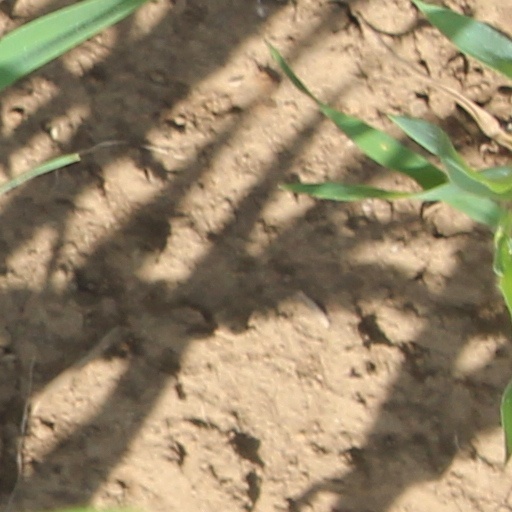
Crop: wheat